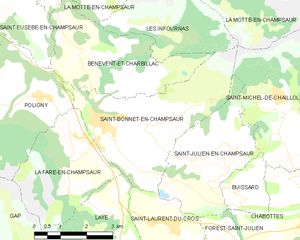
Carte des communes françaises: Saint-Bonnet-en-Champsaur